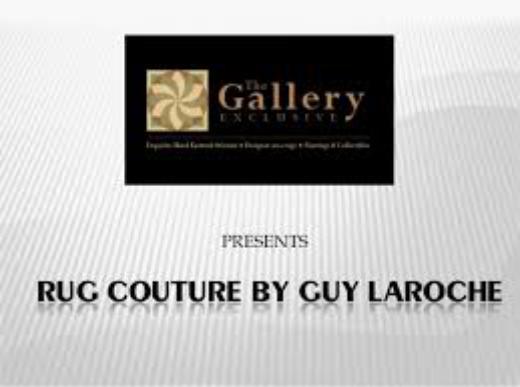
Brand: Guy Laroche
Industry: Clothes